George Anastasopoulos

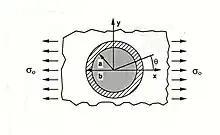
Fig. 1 Fiber-matrix-interface stress-distribution type problem

Anastasopoulos is the General Secretary of IPC, the International Personnel Certification Association. IPC was established in 1995, as a global association of Personnel Certification Bodies with the objective to represent and promote the interests of its members. Previously, he has also served as the Chairperson of IPC.